San Pietro, Nepi

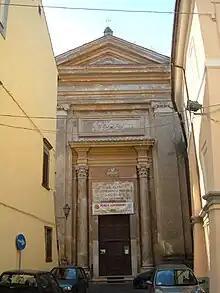
Nepi - San Pietro 1.JPG

San Pietro is a Neoclassical-style, Roman Catholic church located in Nepi, province of Viterbo, region of Lazio, Italy.